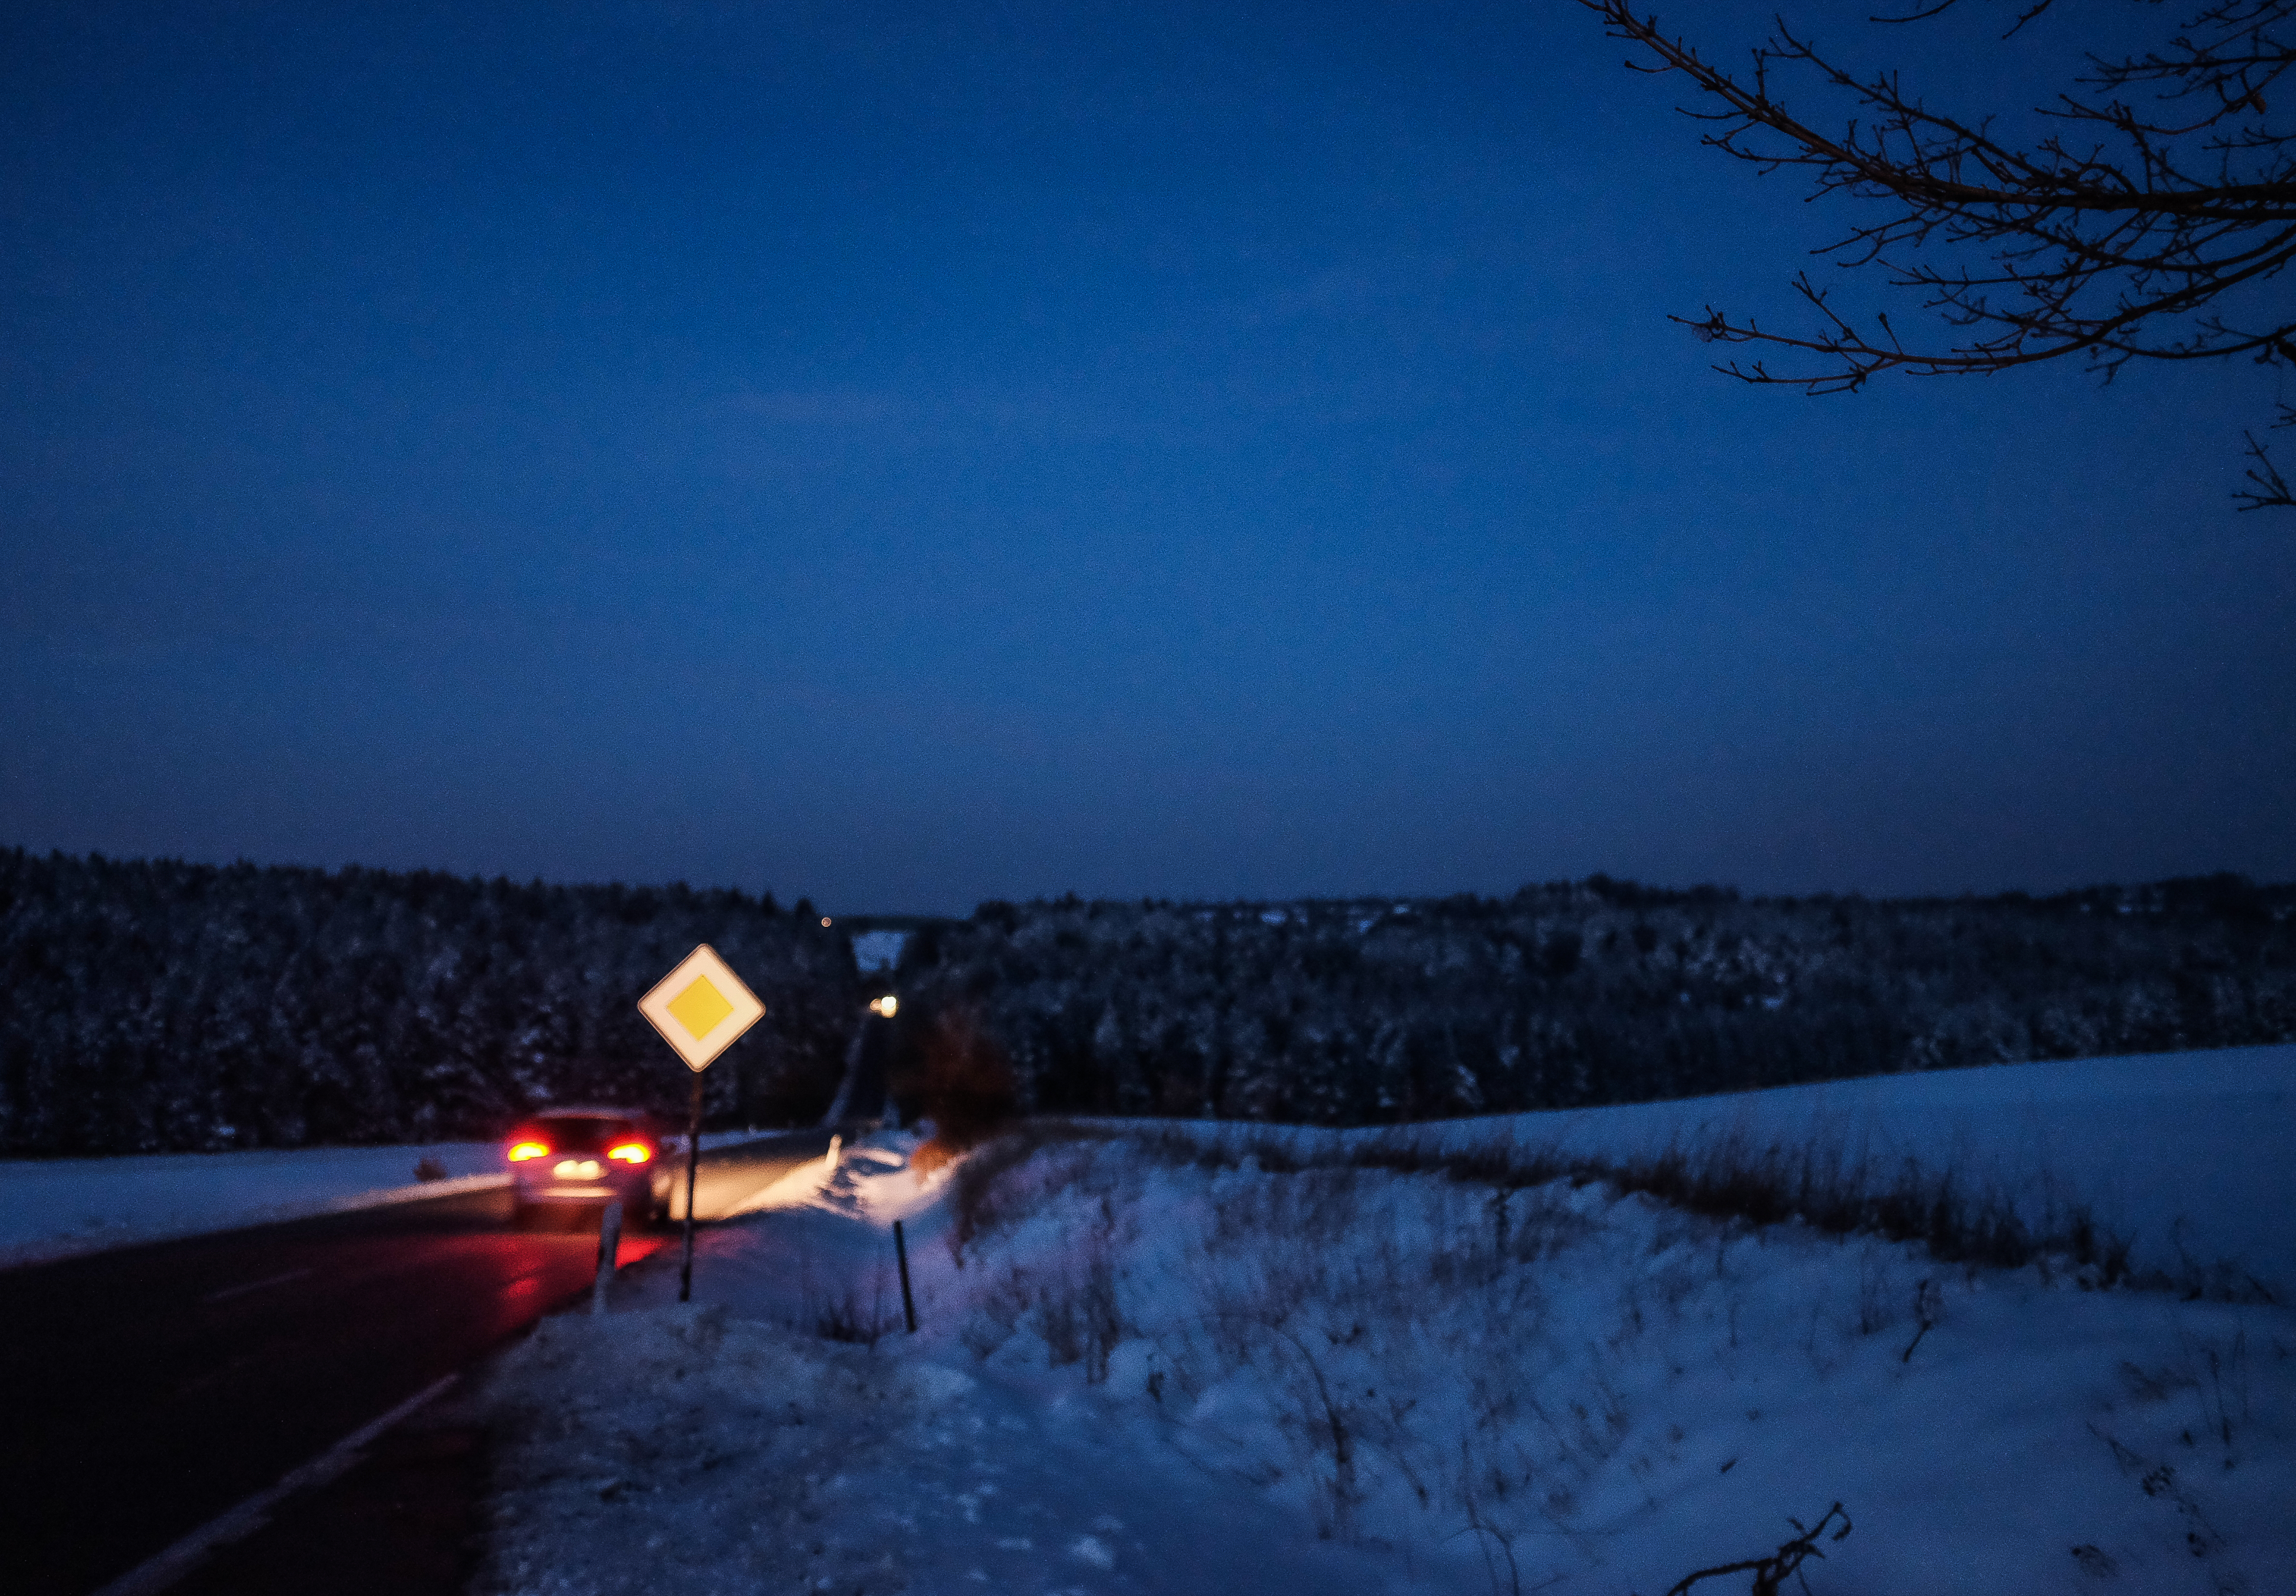
snow, winter, light, sky, sunrise, street, night, sunlight, morning, dawn, atmosphere, dusk, evening, weather, darkness, blue, season, licht, landschaft, nacht, nightshot, strase, verkehr, geological phenomenon